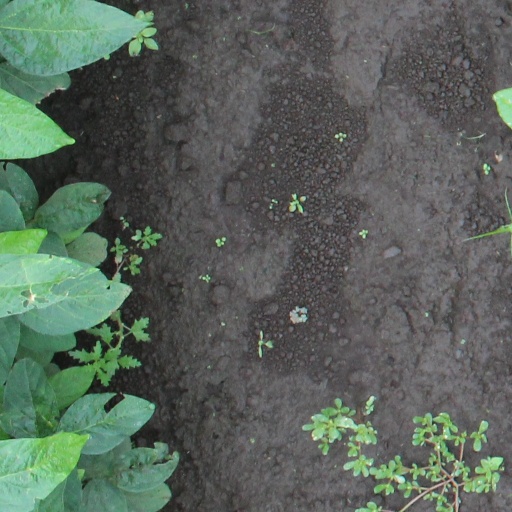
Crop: soybean